Sears

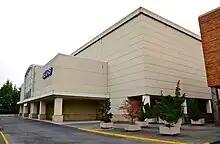
Typical Sears mall anchor store in the Lloyd Center in Portland, Oregon, shown here in 2017. The store closed in 2018.

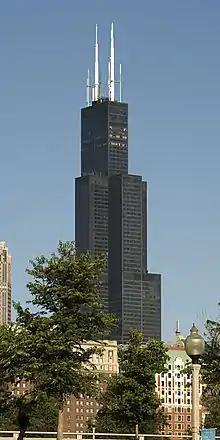
The former Sears Tower, now the Willis Tower, in Chicago

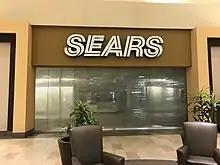
A closed Sears store at Stones River Town Centre, in Murfreesboro, Tennessee, in April 2019, with signage still intact. The store closed two months earlier, in February 2019.

Rosenwald decided to shift emphasis to urban America and brought in Robert E. Wood to take charge.